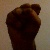
The image shows a hand gesture representing the letter 'S' in Indian Sign Language.